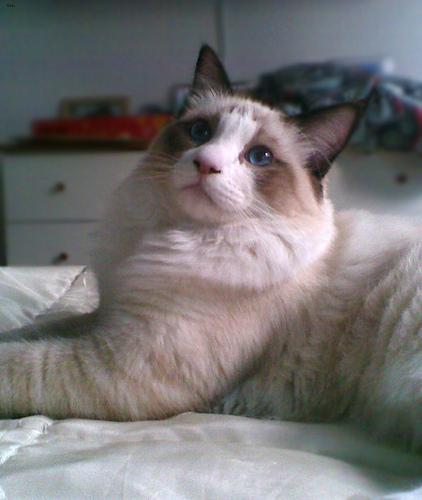
Breed: Ragdoll